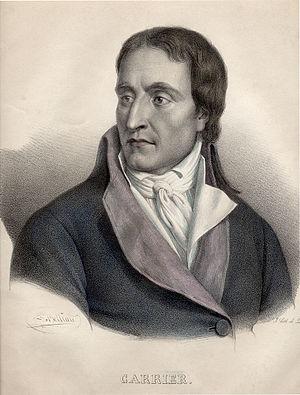
L’épidémie de typhus à Nantes frappe les prisons de Nantes, puis les hospices et la ville elle-même entre la seconde moitié de 1793 et mi-1794.